Marc-Louis Arlaud

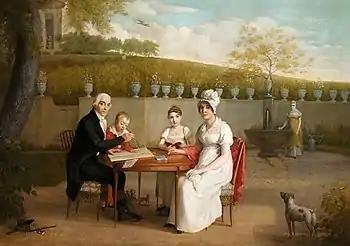
Portrait of the Arlaud Family

Near the end of 1844, he became bedridden due to illness and died in Spring the following year. He left 2,500 Francs to the government of Vaud to commission a painting from Charles Gleyre, a local painter who was then living in Paris. The painting, which depicted the local hero, Abraham Davel, on the scaffold was completed in 1850. It was destroyed by fire during an act of vandalism in 1980.